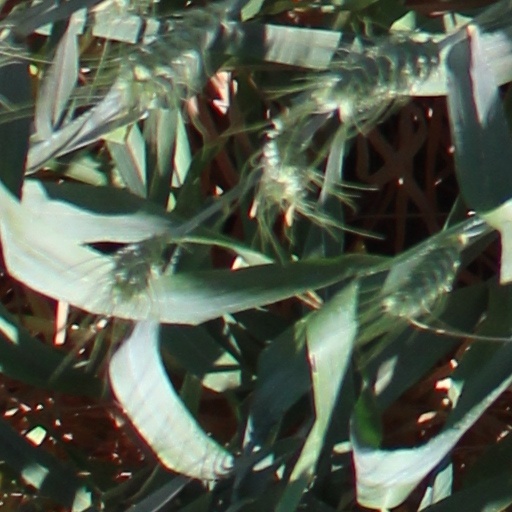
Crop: wheat